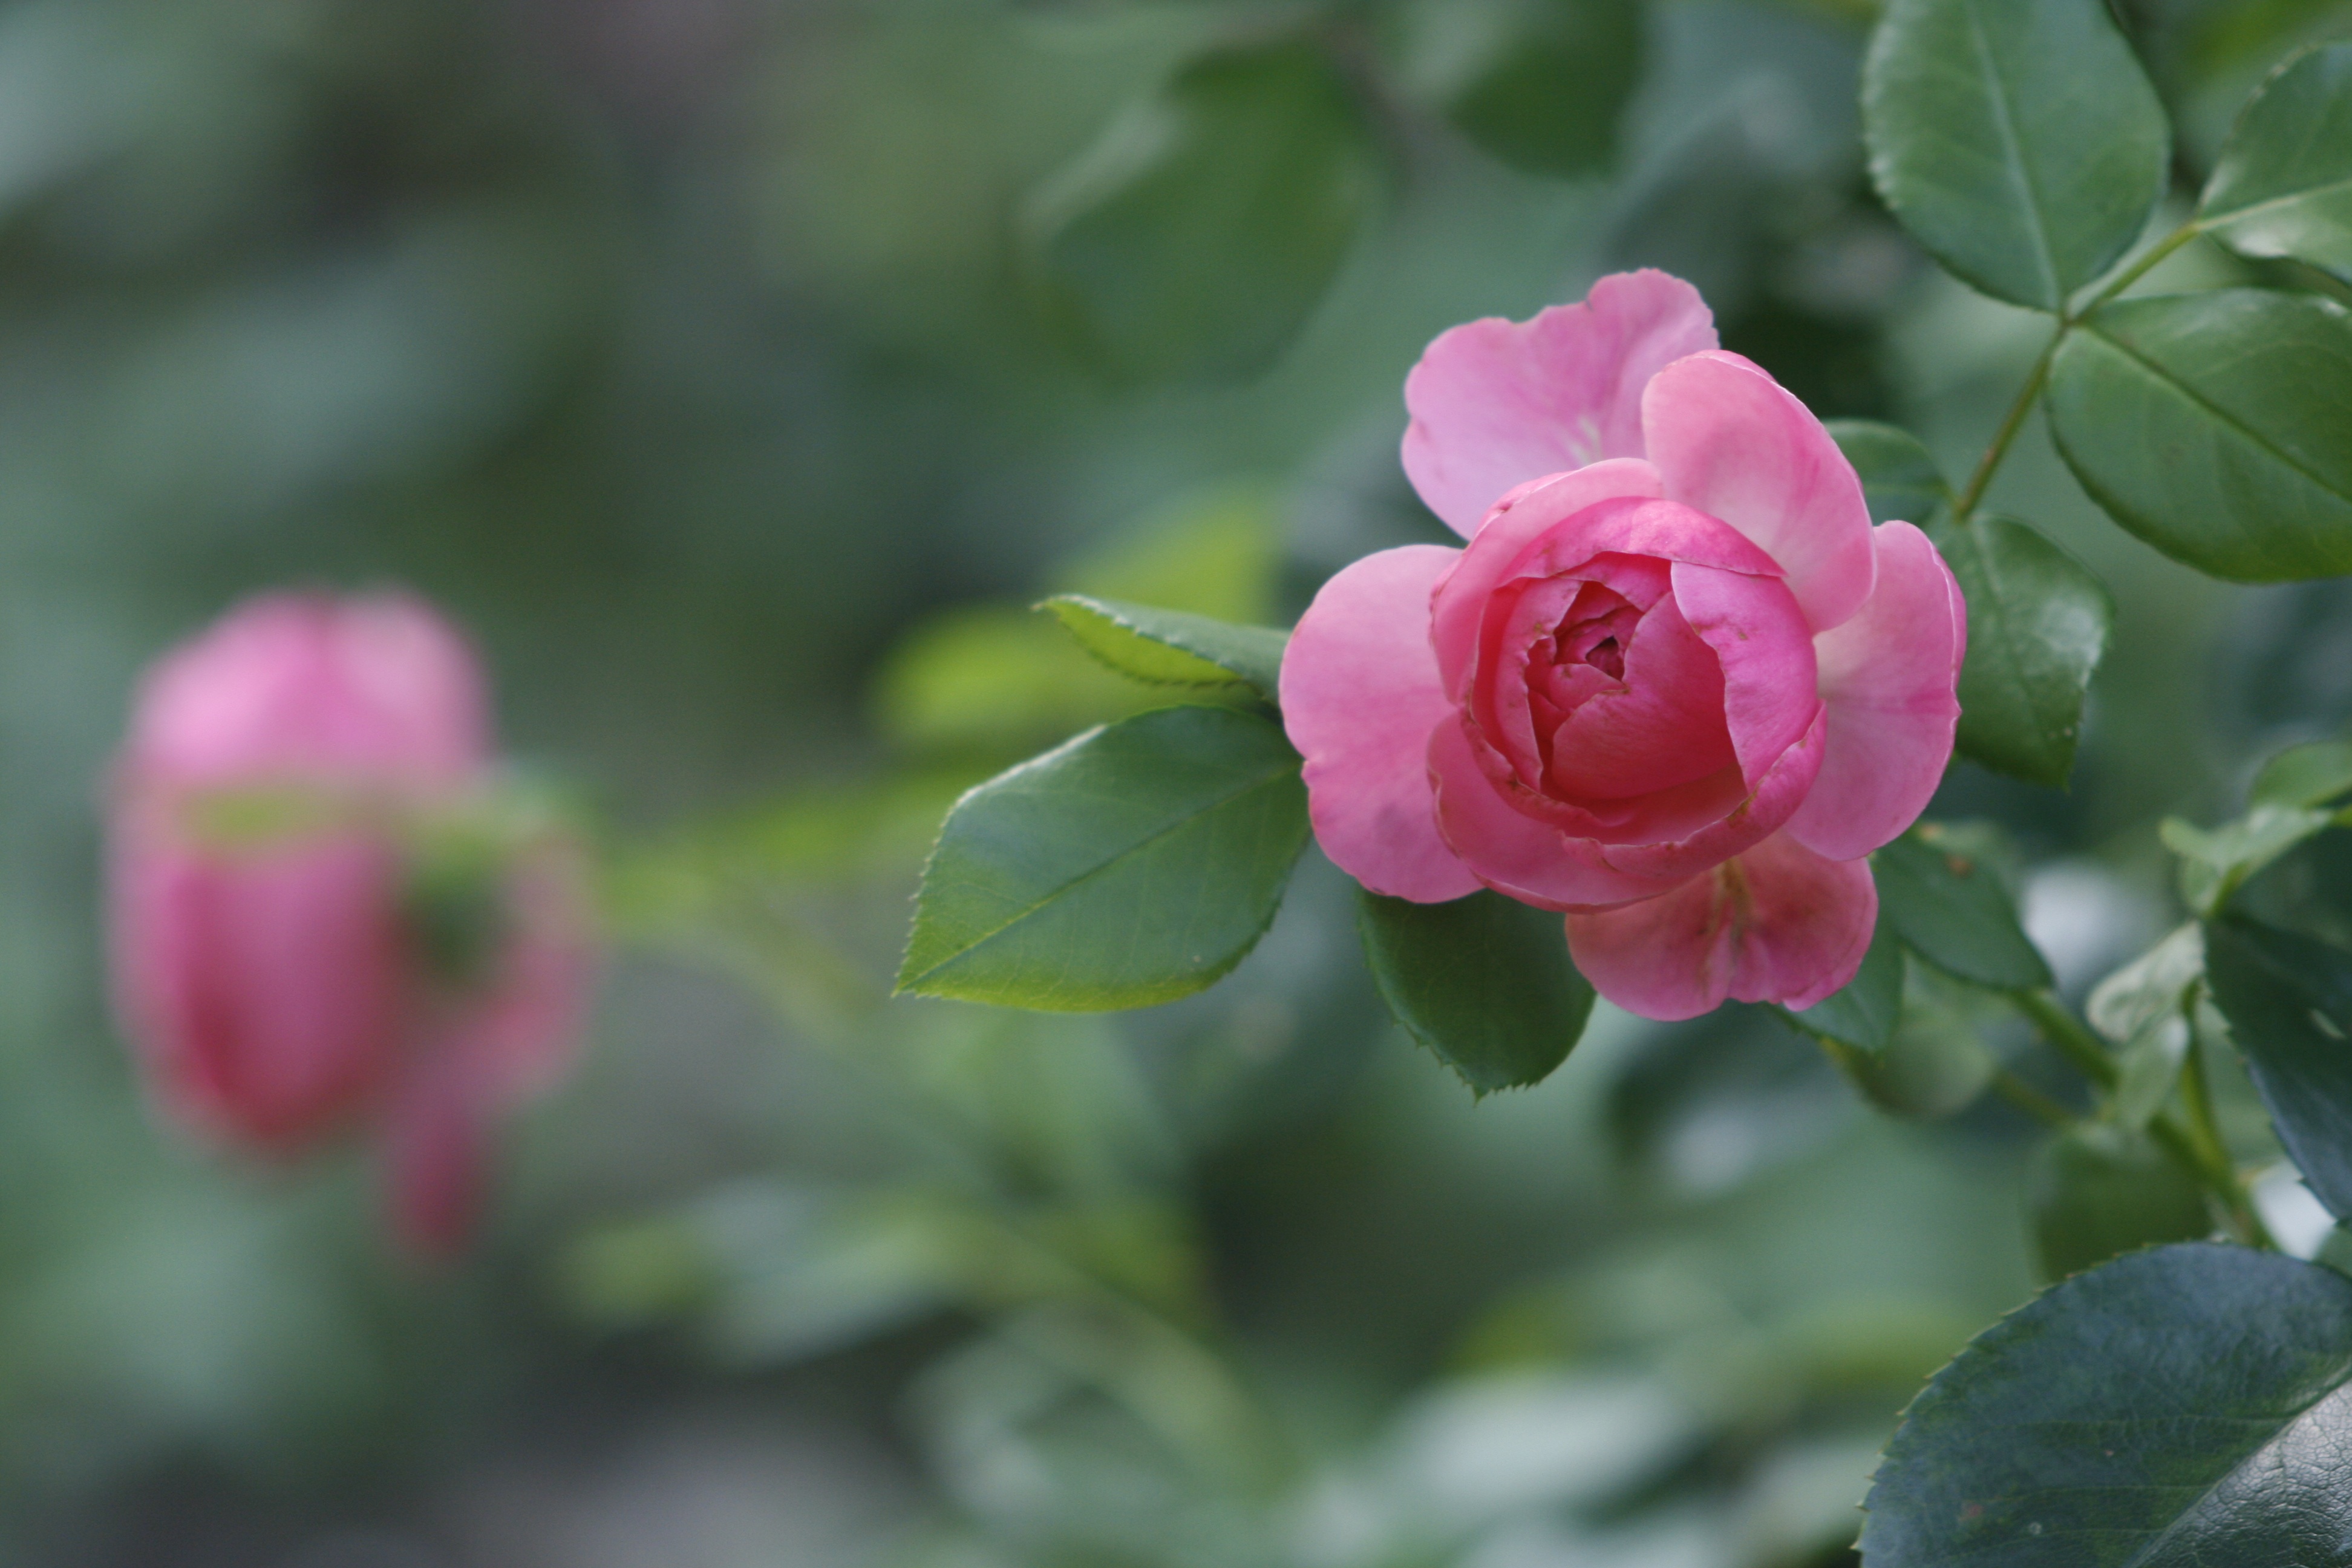
nature, blossom, plant, flower, petal, bloom, summer, floral, bush, love, rose, romantic, botany, blooming, garden, pink, flora, botanical, outdoors, gardening, shrub, soft, flower garden, tender, floribunda, macro photography, flowering plant, garden roses, rose family, land plant, rosa centifolia, rose order, rosa rubiginosa